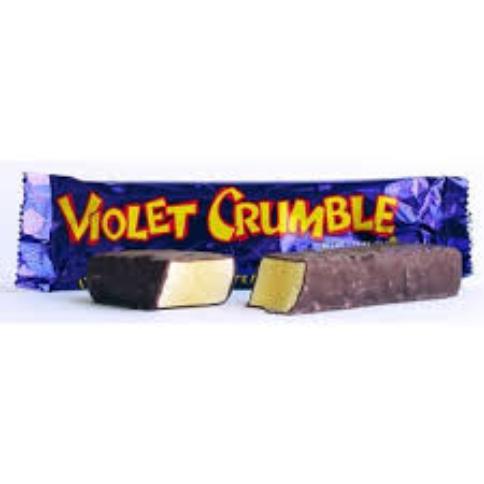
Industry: Food